Sir Vincent Corbet, 1st Baronet

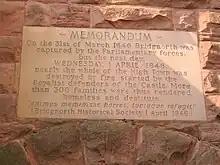
Inscription on Bridgnorth museum, detailing the Royalist destruction of the town in 1646.

The Shrewsbury Foot, the infantry recruited by Corbet, were present at the decisive Battle of Naseby later in the year, although it is unlikely Corbet was with them. However, he is known to have been present in May 1646 at the siege of Bridgnorth, where he was accompanied by his relative, John Corbet, the son and heir of the Parliamentarian Sir John. The defenders retreated into the castle and Sir Thomas Wolryche, 1st Baronet ordered the town itself to be burnt to ground to deny it to the enemy, allegedly making more than 300 families homeless. The Royalist garrison were finally forced to come to terms as the Parliamentarians began to undermine the castle. The "Bridgnorth articles," negotiated by deputations from both sides, allowed the garrison the choice of peace or exile. For Corbet, as for most of the others, it was to be peace, but at considerable cost.